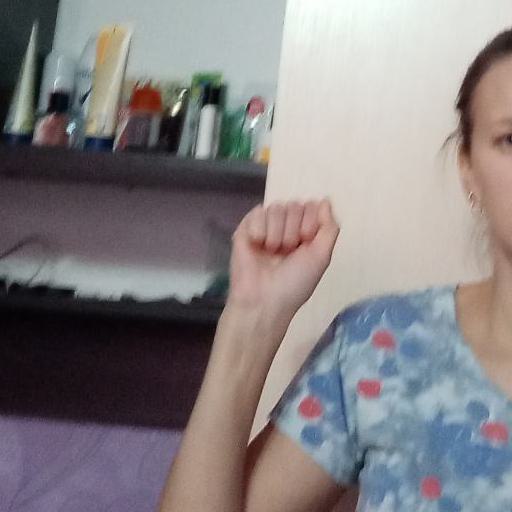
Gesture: fist